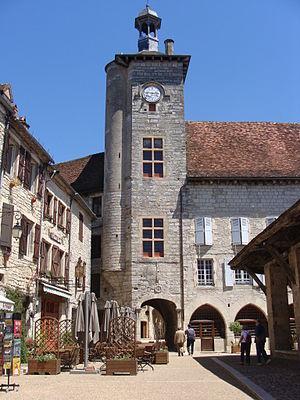
Beffroi du Palais de la Raymondie à Martel, Lot - France. Les 2 fenêtres à meneaux du Moyen-Âge furent modifiées durant la guerre de 100 ans pour renforcer le caractère défensif du bâtiment. Elles ont été restaurées à l'identique en 2012.
Le Lot est un département du Sud-Ouest de la France, situé dans la région Occitanie qui tire son nom de la rivière Lot. L'Insee et la Poste lui attribuent le code 46. La préfecture et la plus grande ville est Cahors.
Martel est une commune du Sud-Ouest de la France, située dans le département du Lot en région Occitanie. Parfois appelée « la ville aux sept tours », Martel est une toute petite cité médiévale fondée au XIᵉ siècle par les vicomtes de Turenne, qui fut durant plus de cinq siècles la capitale de la partie quercynoise de la vicomté de Turenne.